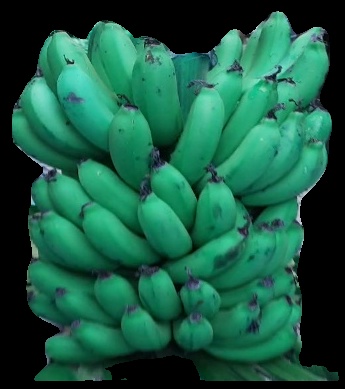
Variety: pachbale
Grade: grade2